Jiří Polívka (linguist)

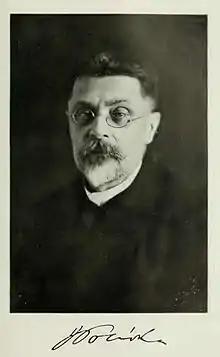
Jiří Polívka

Jiří Polívka (6 March 1858 in Enns–21 March 1933 in Prague) was a Czech linguist, slavist, literary historian and folklorist. He was a disciple of Jan Gebauer. In 1895, he was appointed professor at Charles University in Prague. He became a corresponding member of the Czech Academy of Sciences and Arts and a corresponding member of the St. Petersburg Academy of Sciences (1901). He was a supporter of Theodor Benfey’s migration theory. His major work was the collection of "Slavic Tales" (1932) and studies about Slavic dialectology.